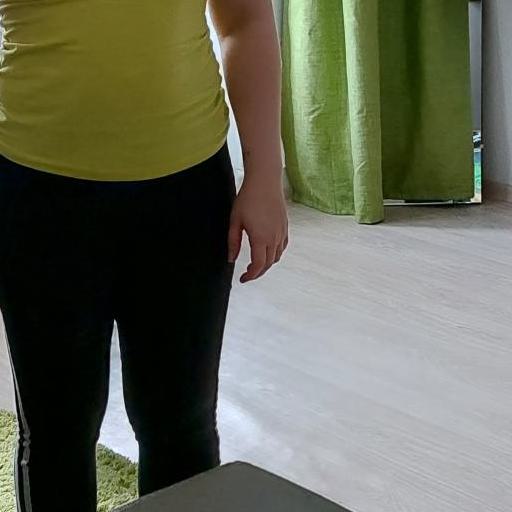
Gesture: no_gesture